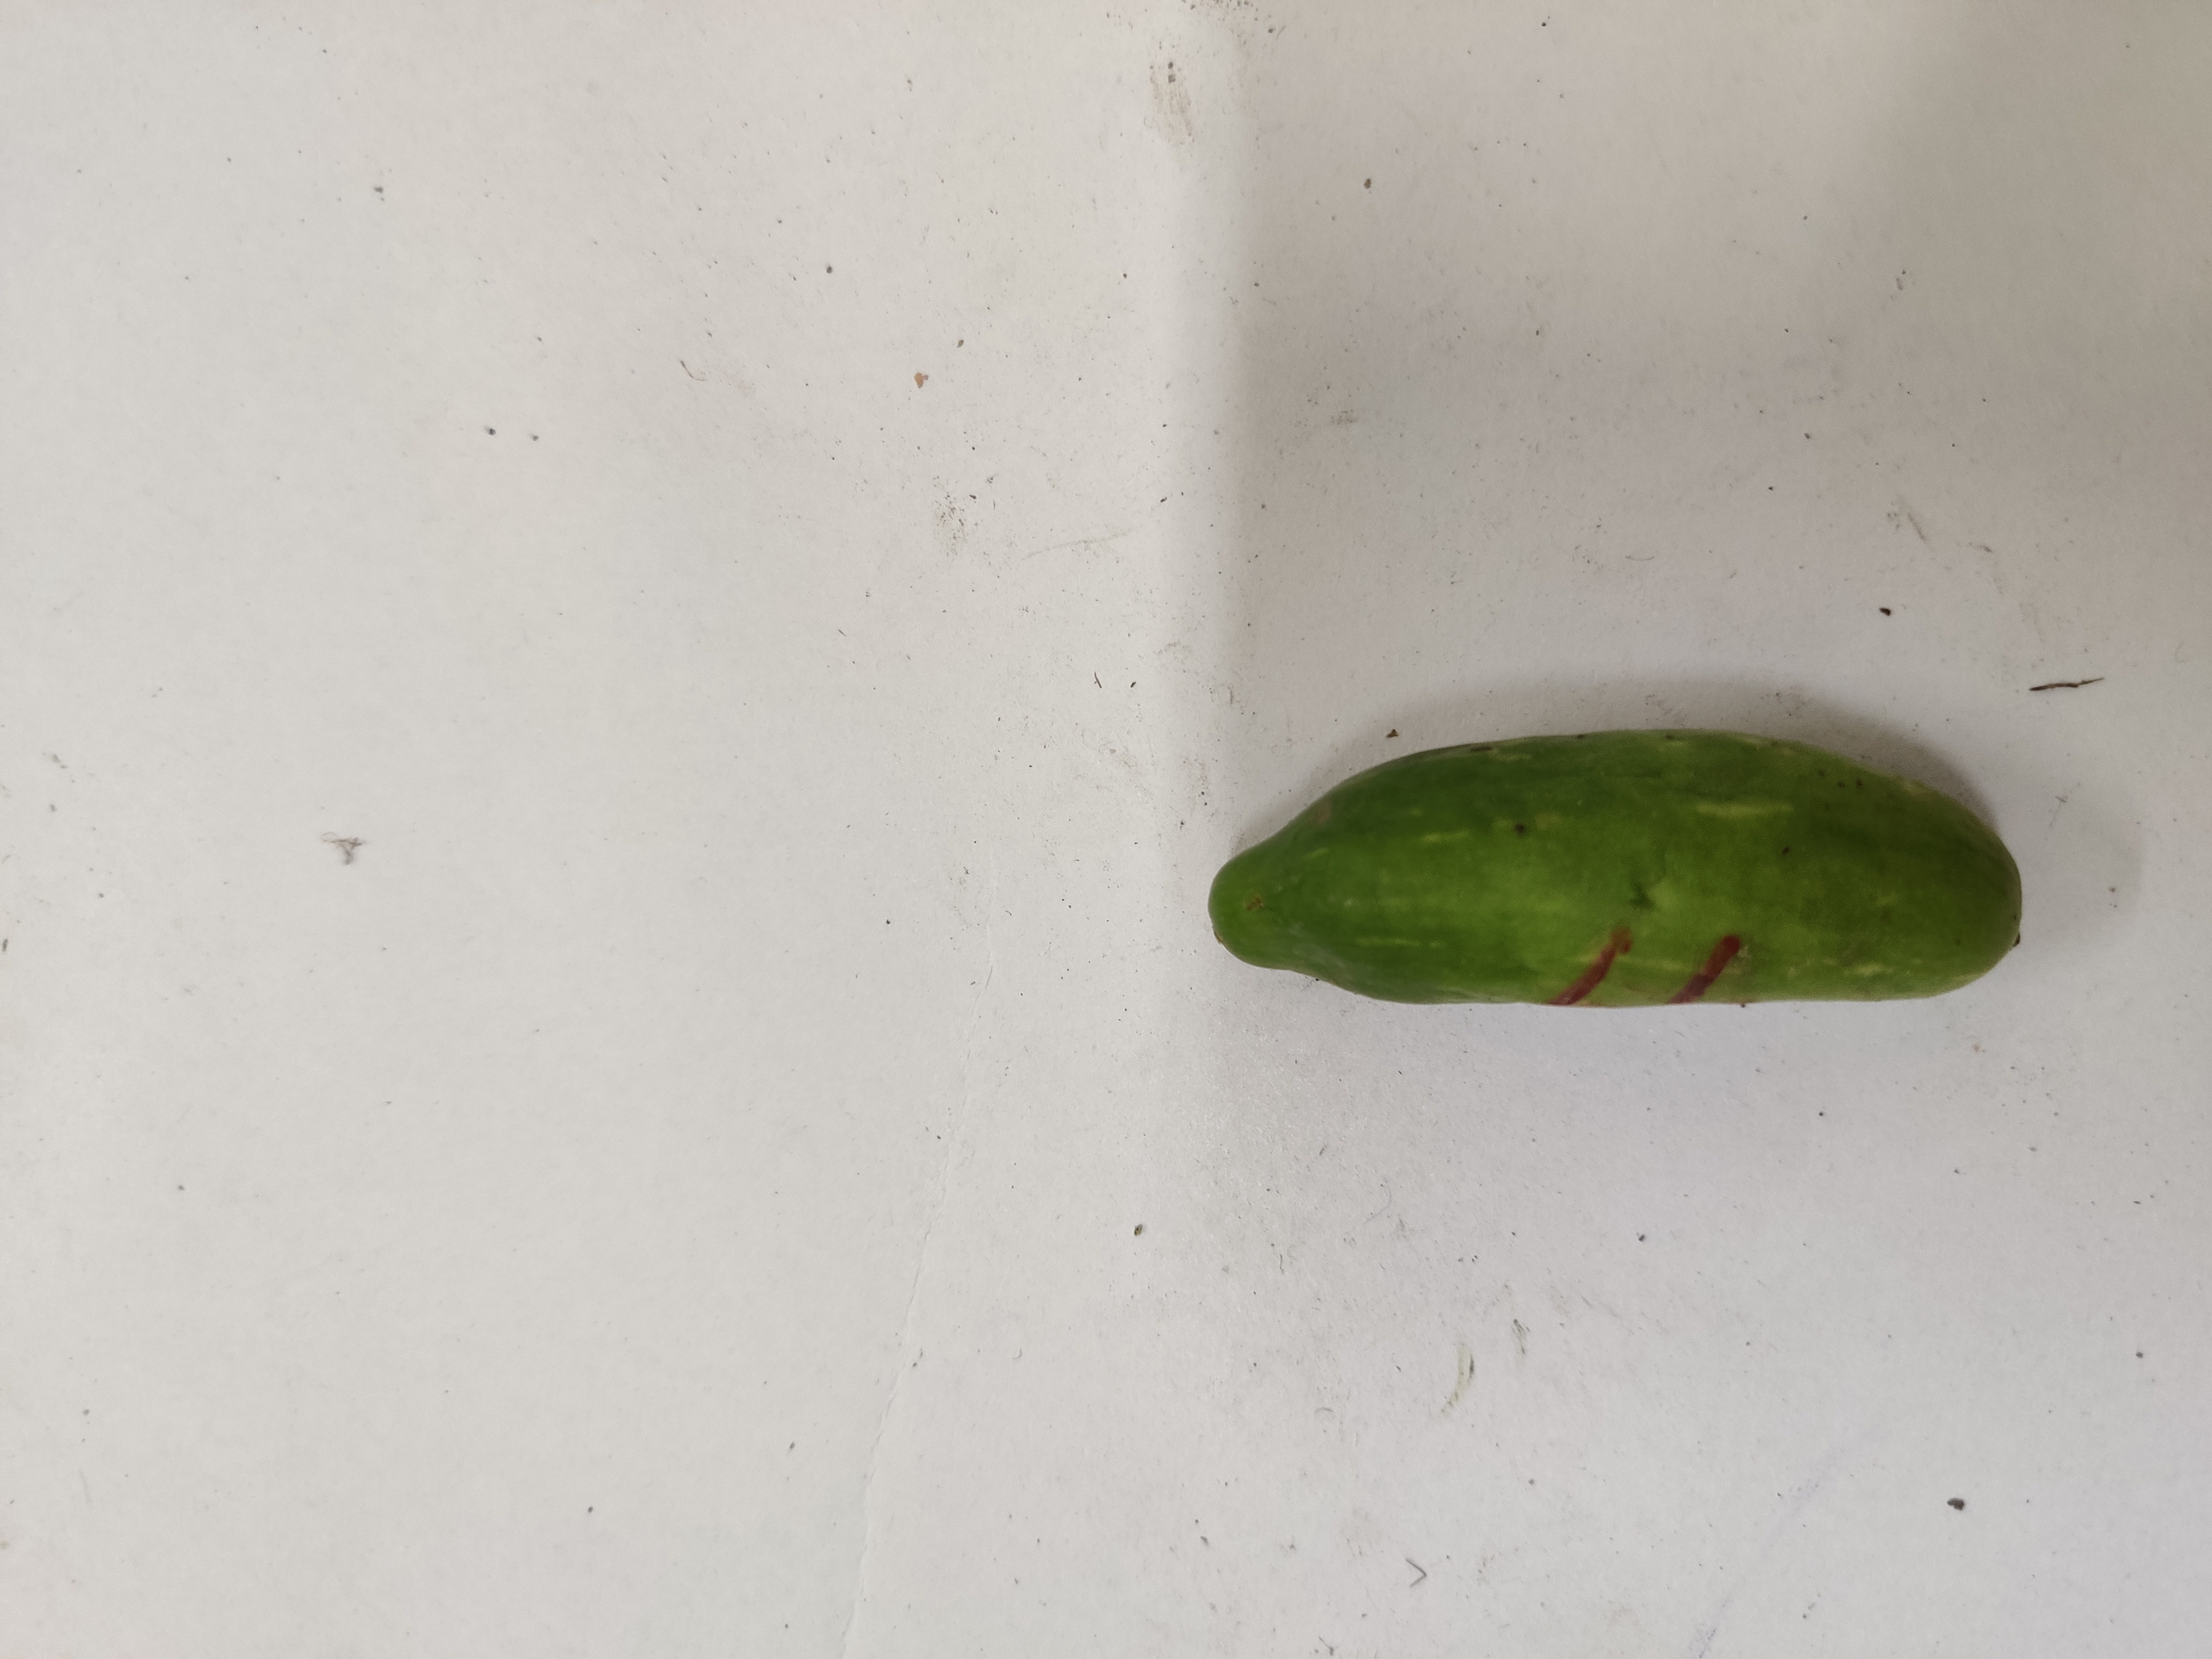
Crop: Ivy Gourd
Condition: Damaged